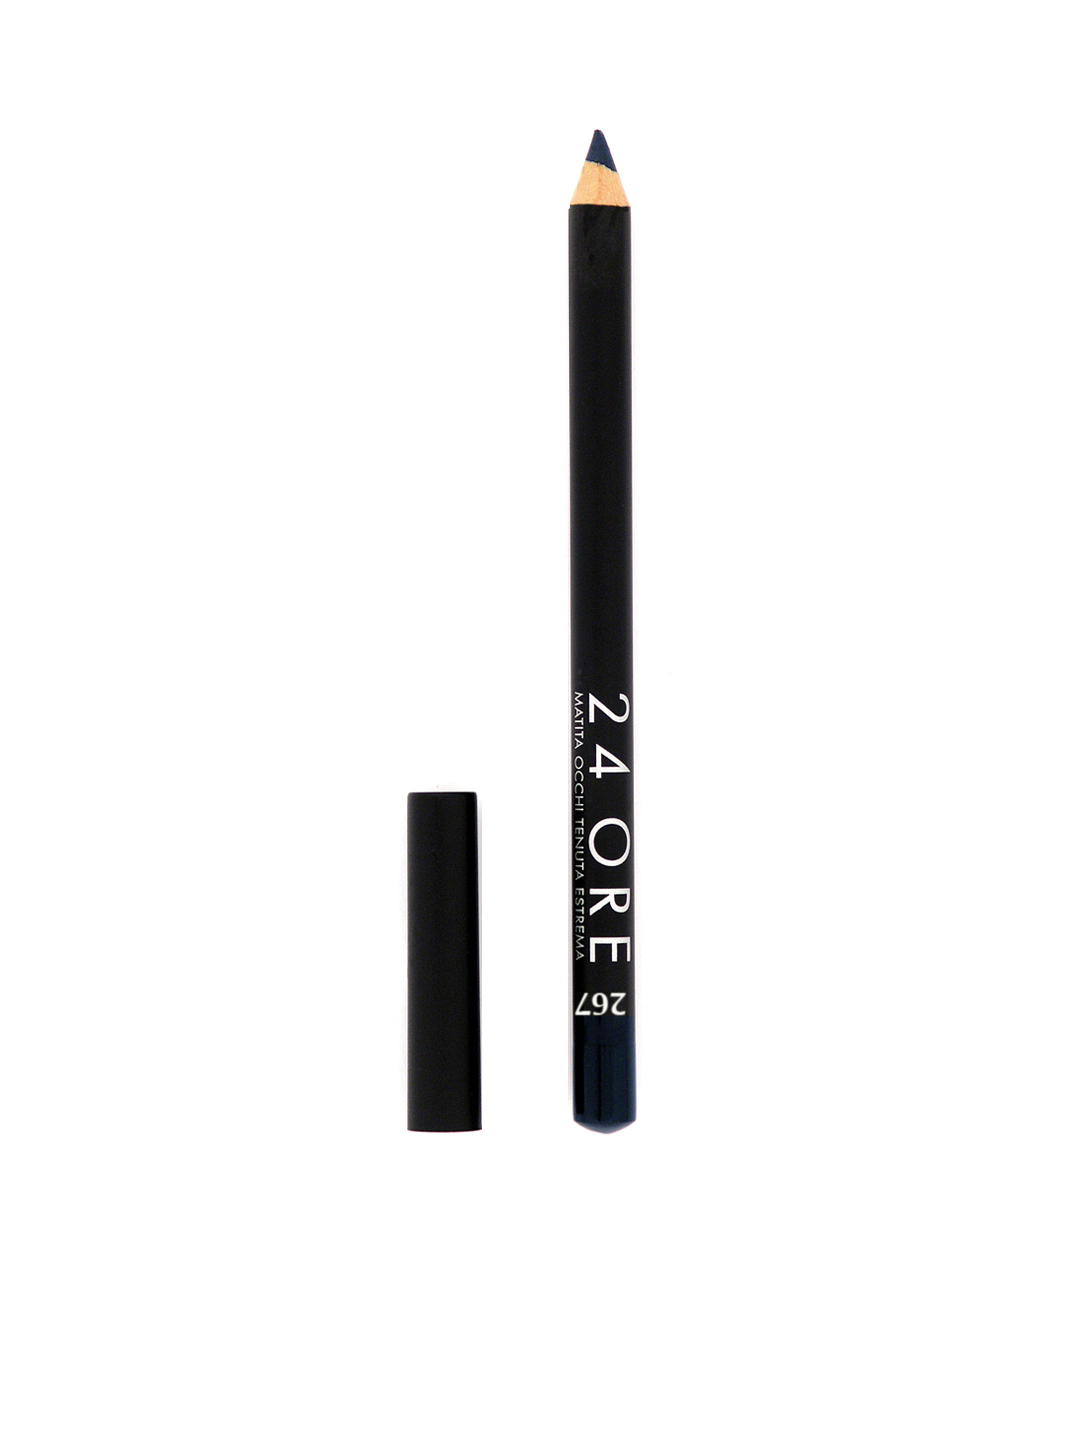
Deborah 24 Ore Eye Pencil 267
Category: Personal Care / Eyes / Kajal and Eyeliner
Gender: Women
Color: Blue
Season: Spring 2017
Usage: Casual